Rùm

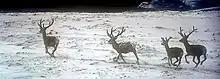
Red deer on Kilmory Beach

In 1380, shortly after it was acquired by Ranald, John of Fordun indicates that Rùm was ""a wooded and hilly island"" ""with excellent sport, but few inhabitants"". It is possible that during the early medieval period the island was used as a hunting reserve by the nobility; in Gaelic it was referred to as "Rìoghachd na Forraiste Fiadhaich" — ""the kingdom of the wild forest"".